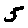
Label: 5